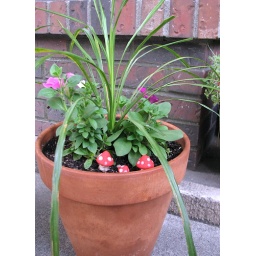
cute plant pot ornaments outside a cute shop in grody Gastown